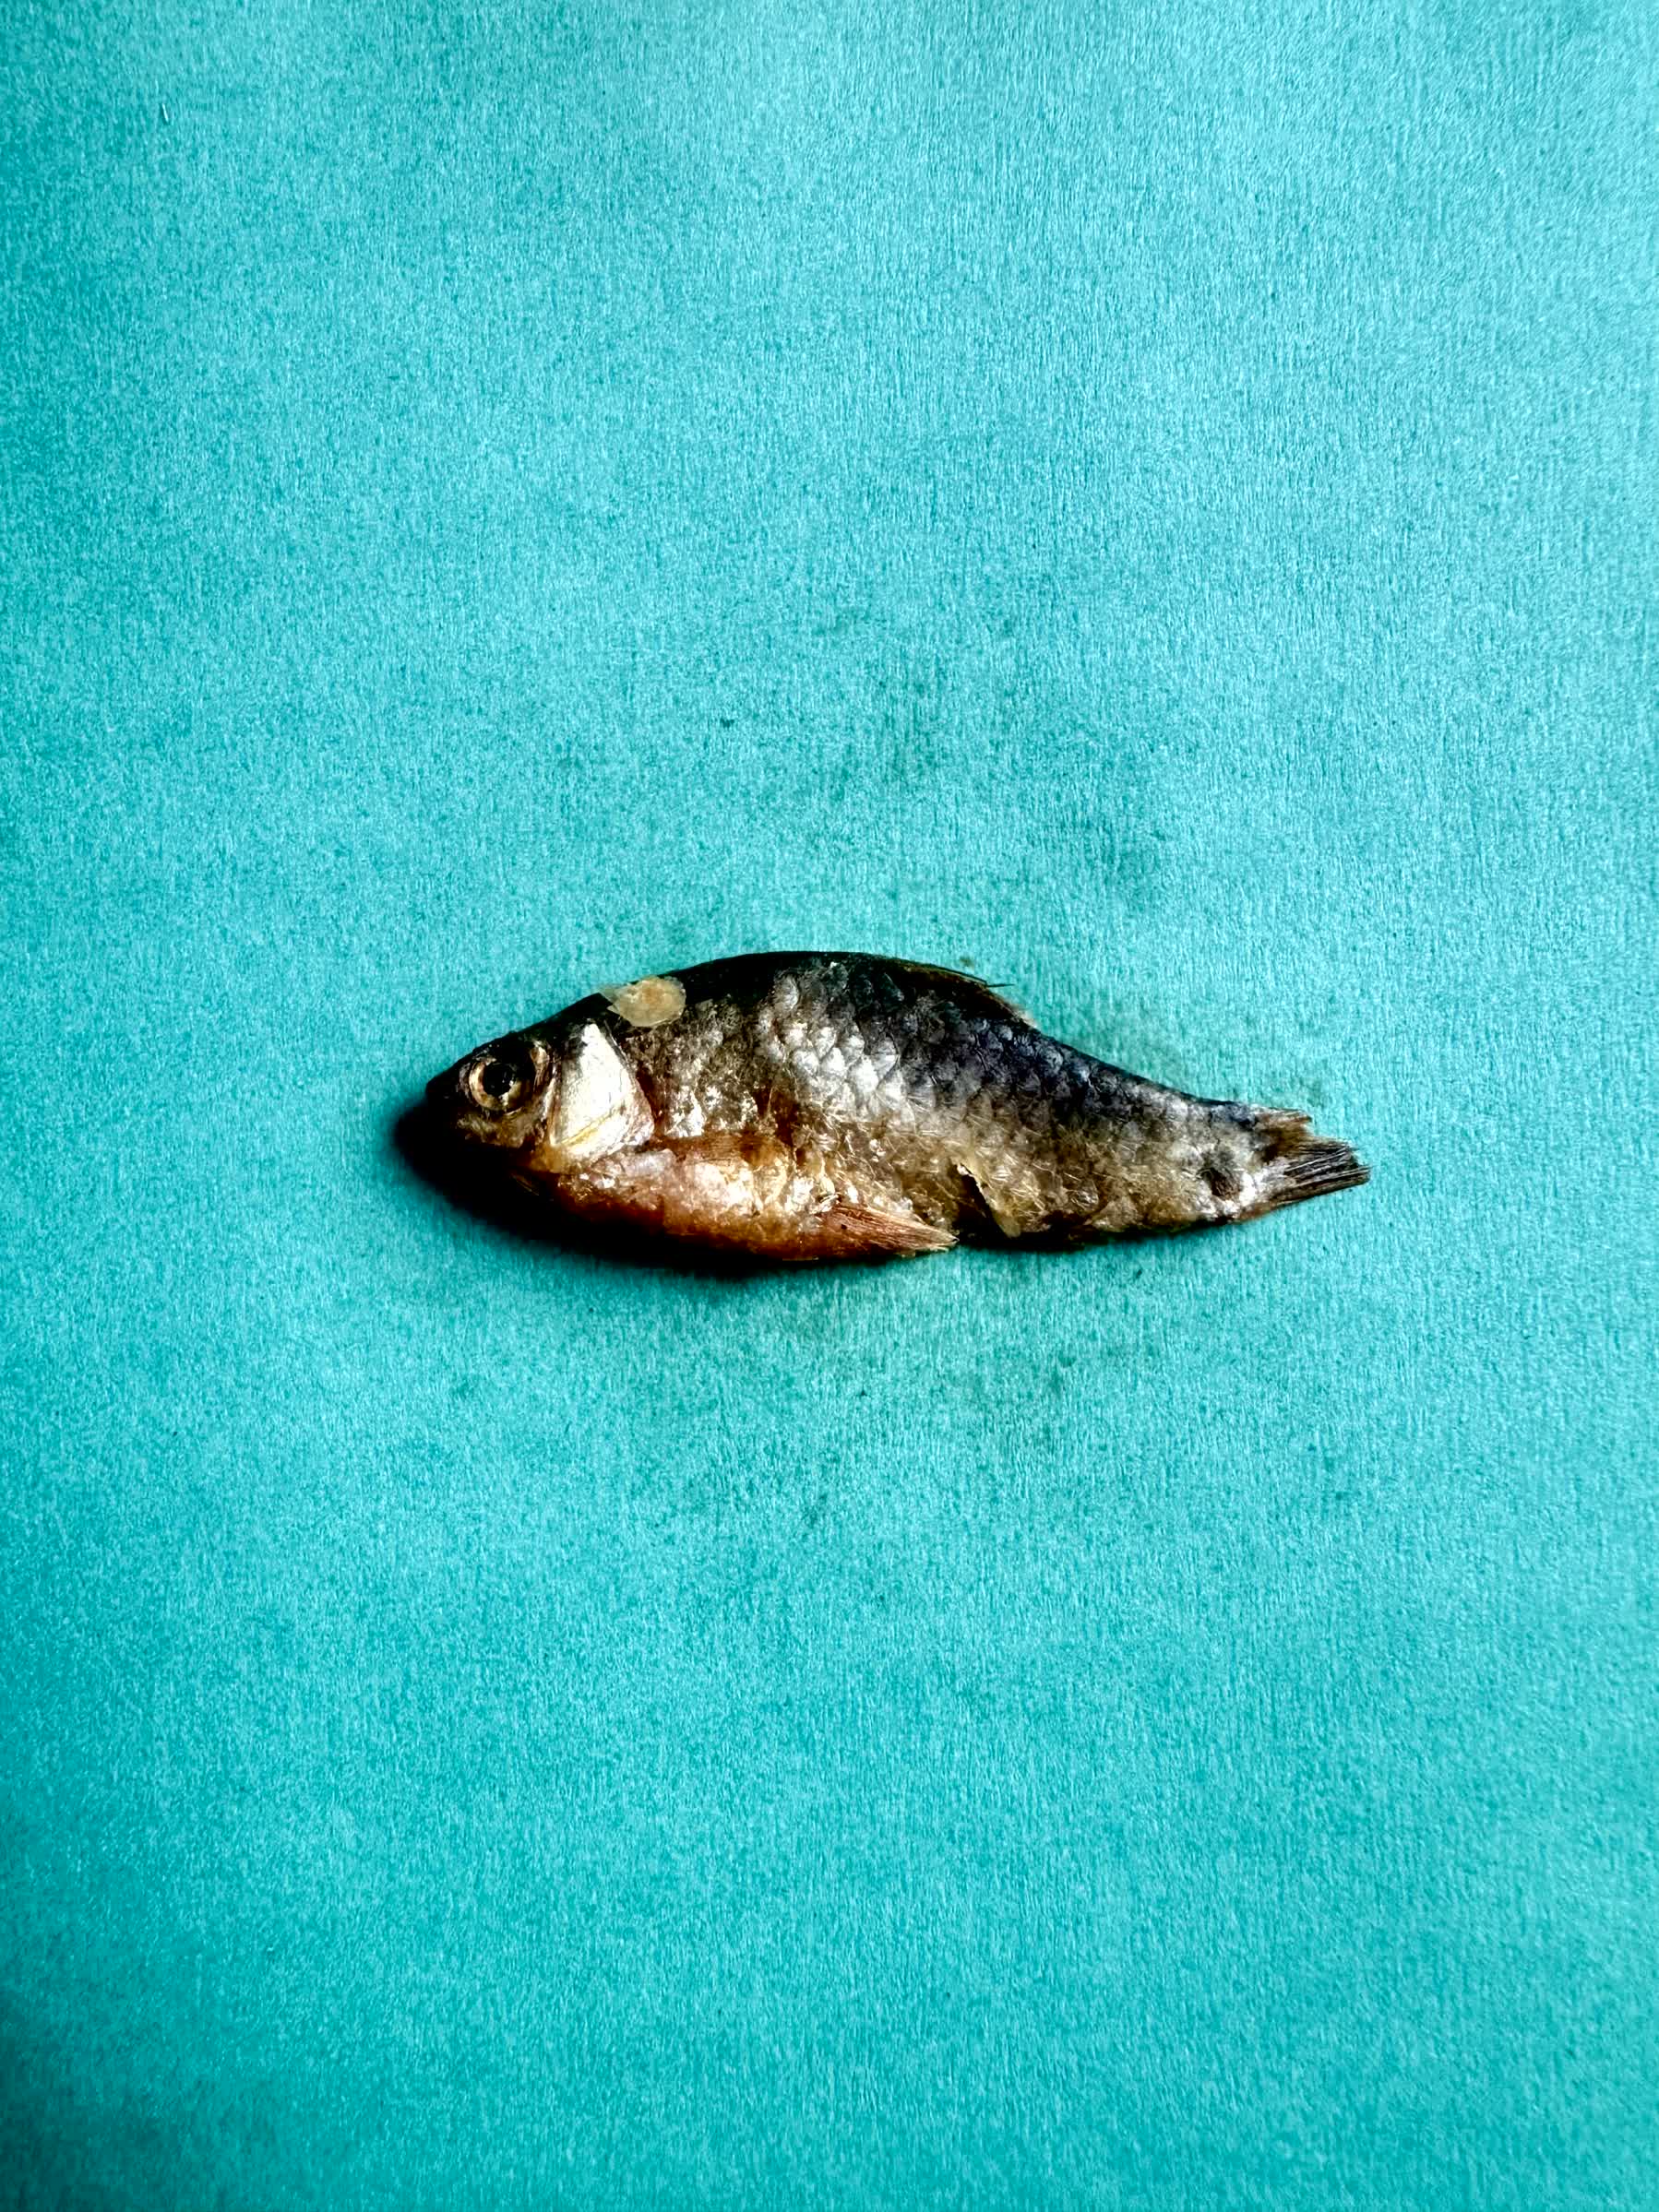
Species: puti chepa